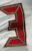
Number: 3